History of the Philadelphia 76ers

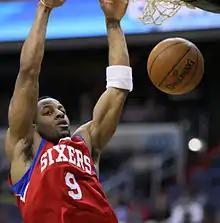
Andre Iguodala was drafted by the 76ers in 2004

For the 2004–05 season, Philadelphia native Jim O'Brien was named head coach. Iverson was moved back to point guard and flourished, having arguably his finest season. He also impressed many with his willingness to get other players involved in the offense. During this season, Philadelphia acquired Chris Webber in a trade with the Sacramento Kings, with the hopes that the team had at long last found a consistent second scoring option to compliment Iverson. Andre Iguodala, Philadelphia's first-round pick in the 2004 NBA draft, was named to the All-Rookie First Team, and the 76ers returned to the postseason with a 43–39 record. In the first round, they were defeated in five games by the defending NBA Champion Pistons, coached by Larry Brown.